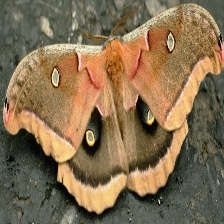
Species: EMPEROR GUM MOTH